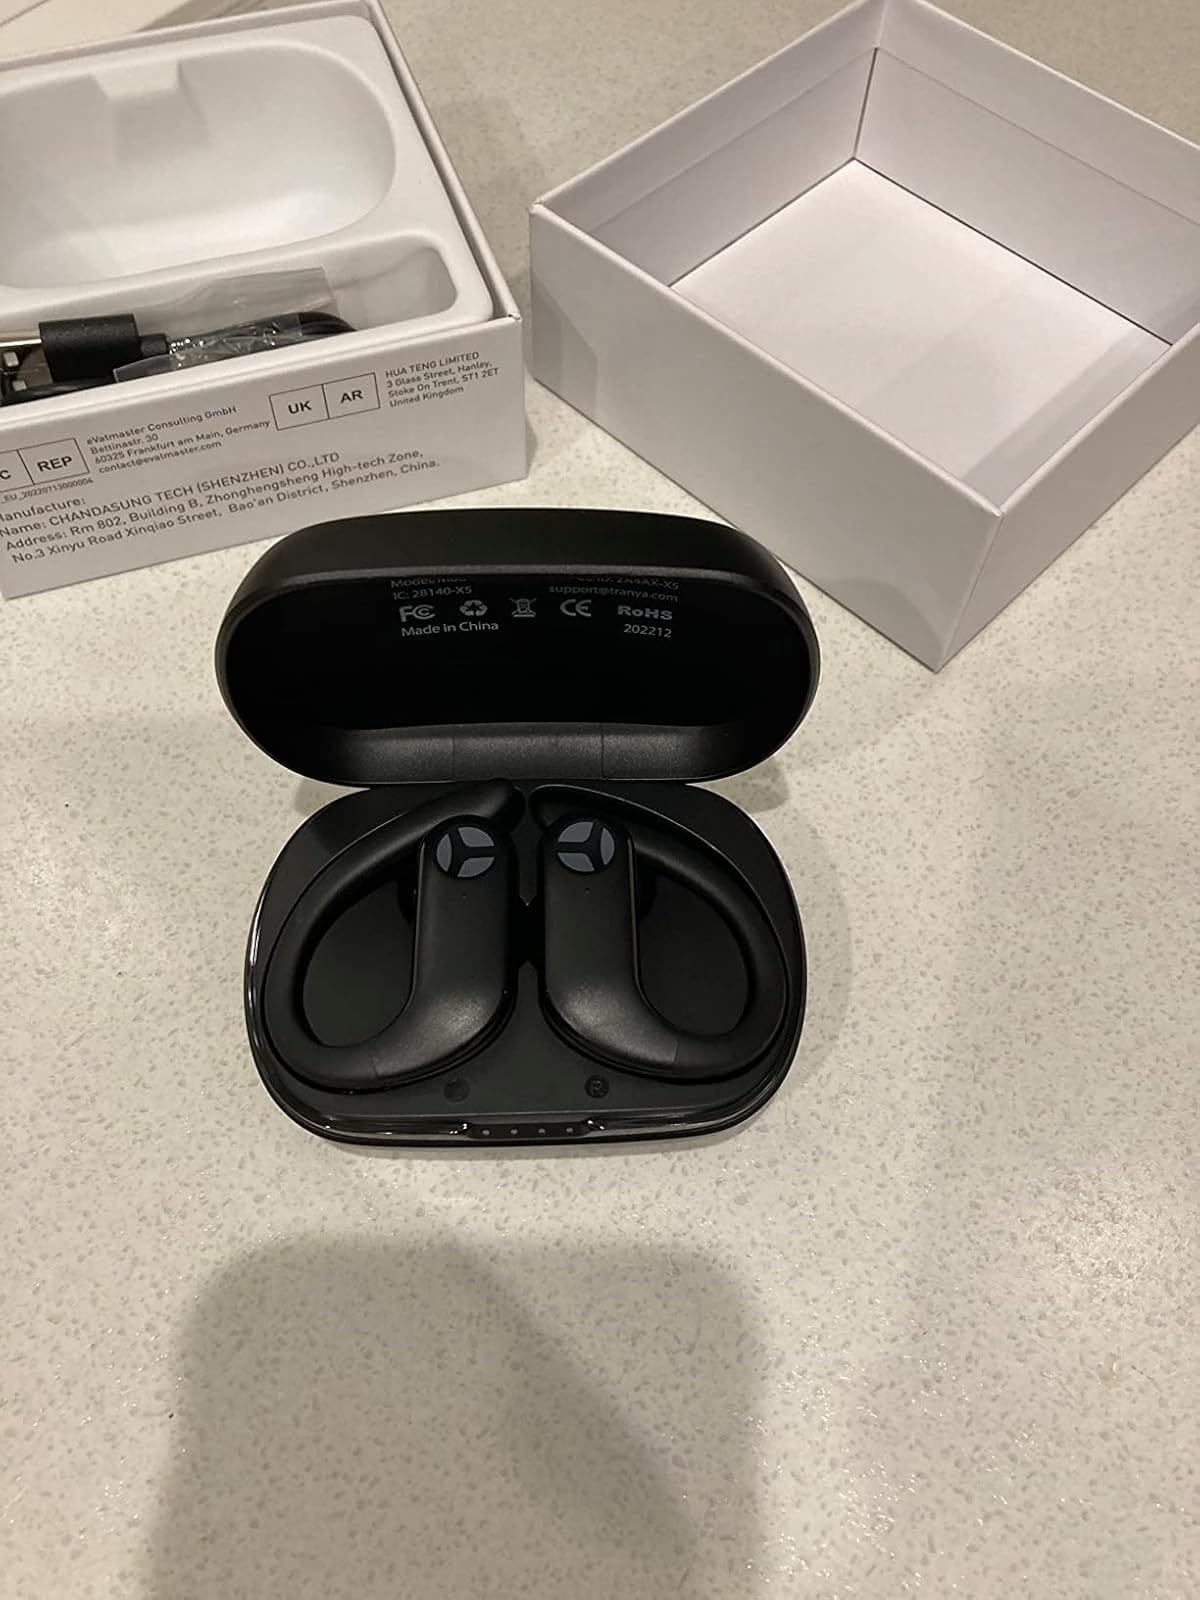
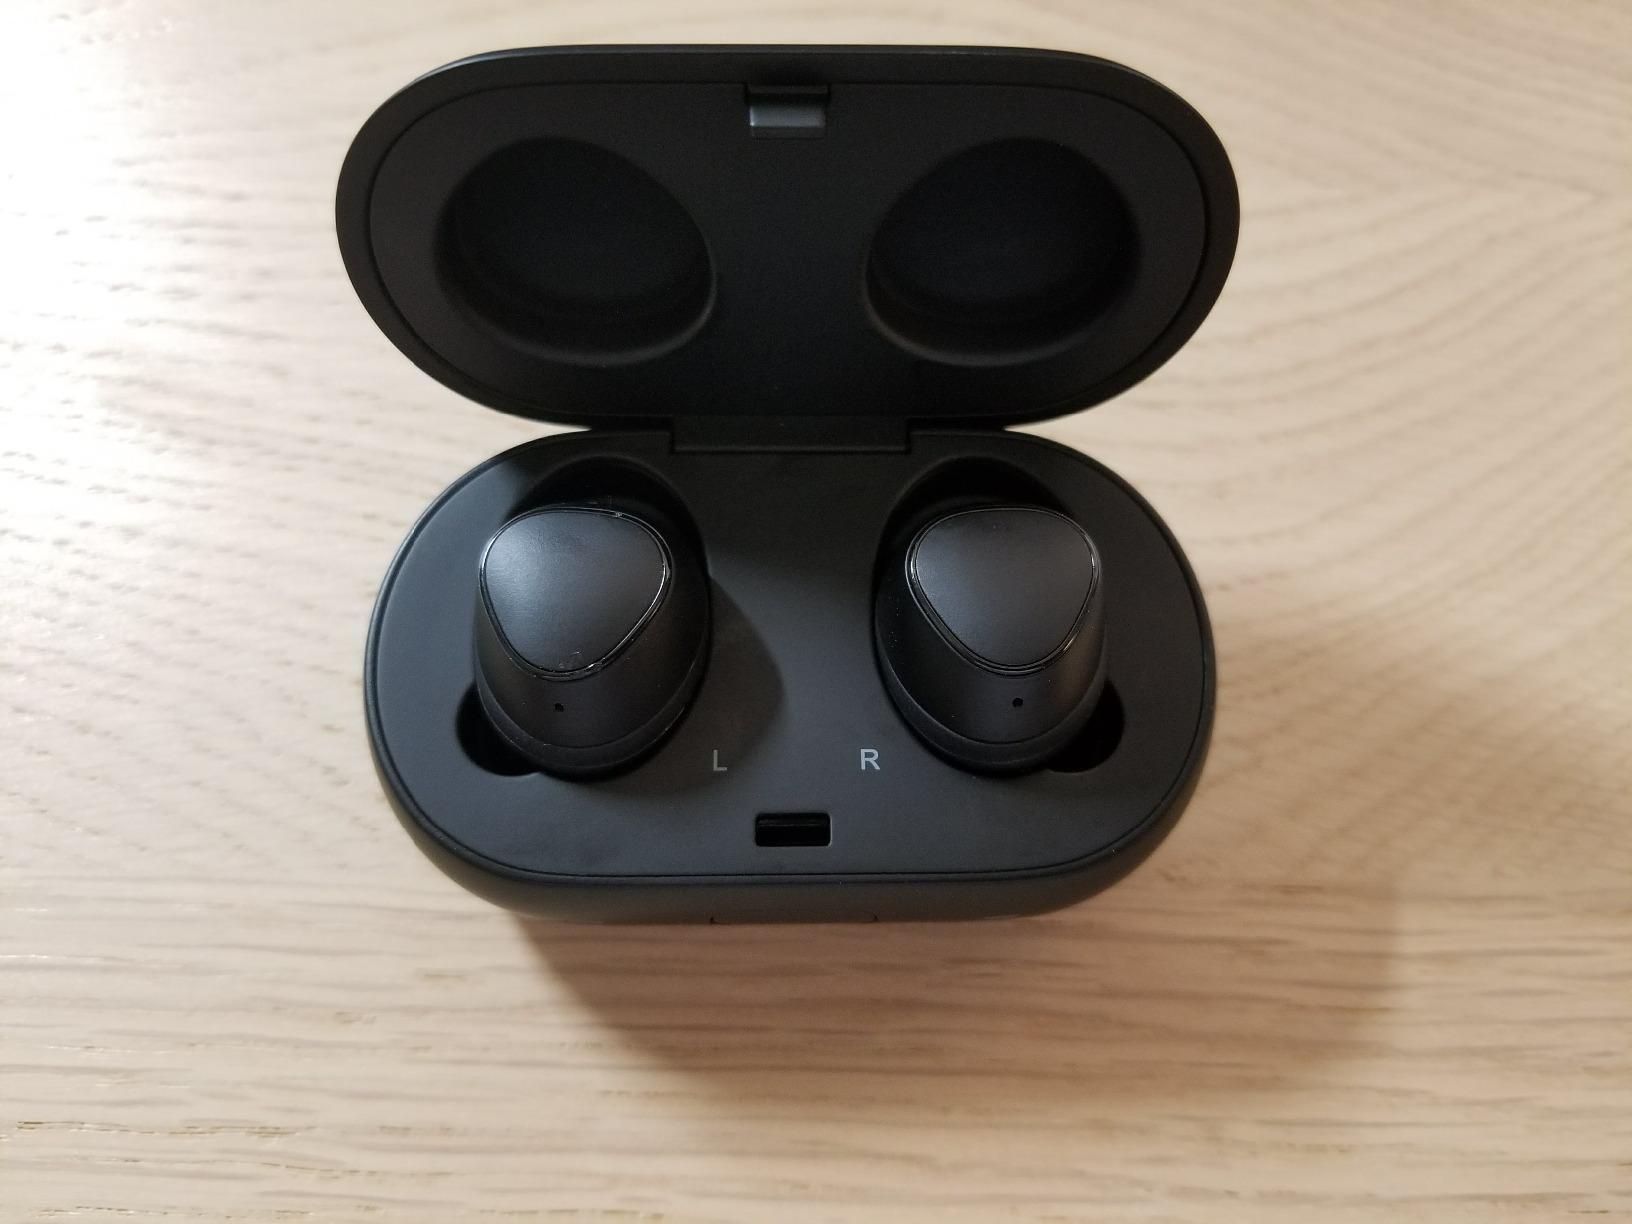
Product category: earbuds
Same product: no